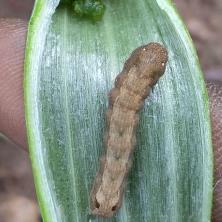
Crop: Onion
Condition: caterpillar-p